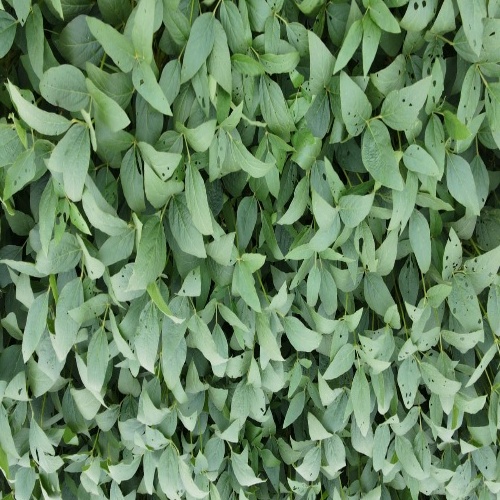
Label: Diabrotica_speciosa